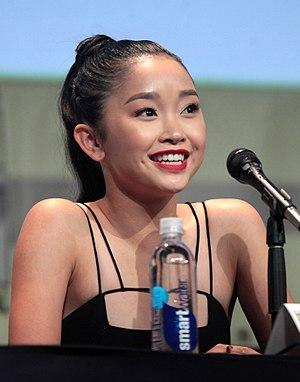
Lana Condor est une actrice et danseuse américaine née le 11 mai 1997 à Cần Thơ au Viêt Nam.
À tous les garçons : P.S. Je t'aime toujours ou À tous les garçons que j'ai aimés 2 est une comédie romantique américaine réalisée par Michael Fimognari, sorti le 12 février 2020 sur Netflix. Le film est basé sur le roman de Jenny Han sorti en 2015, P.S. Je t'aime encore.
À tous les garçons que j'ai aimés est une comédie romantique américaine réalisée par Susan Johnson, sortie en 2018 sur Netflix. Il s’agit de l'adaptation du premier roman de la trilogie littéraire Les Amours de Lara Jean de la romancière américaine Jenny Han. Une suite, nommée À tous les garçons : P.S. Je t’aime toujours est sortie le 12 février 2020.